Maja Melandsø

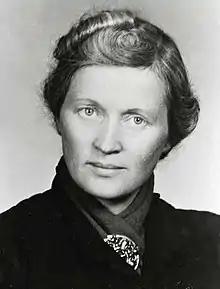
Maja Melandsø, 1942

Maja Melandsø (born "Marie Sofie Melandsø"; 14 January 1906 – 12 December 1981) was a Norwegian architect and painter. She was a pioneer in several areas: she was one of the first women architects to complete their studies at the Norwegian Institute of Technology when she graduated in 1931, she is considered the person to introduce functionalist architecture in Trondheim, and she was one of the first Norwegian female architects with her own practice. Melandsø was involved both in residential construction as well as cultural heritage management. As an architect, she had an extensive output, but apart from the fact that as a newly qualified architect she attracted attention with her ('functional buildings') in Trondheim, the buildings she designed were rarely mentioned in architectural literature.